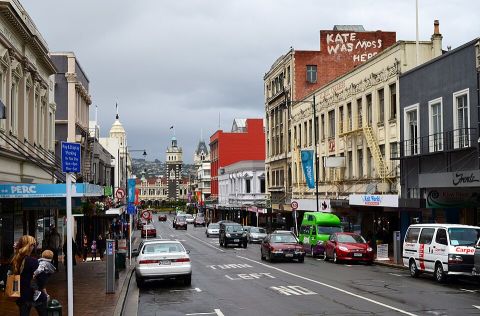
Road surface condition: damp